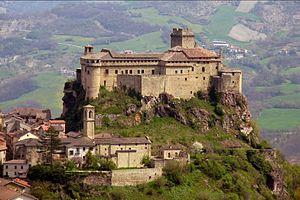
La famille des Landi est une famille patricienne originaire d'Émilie-Romagne au Moyen Âge. Les Landi eurent des pouvoirs à Plaisance et dans sa zone.
Bardi est une commune italienne d'environ 2 400 habitants située dans la province de Parme dans la région Émilie-Romagne dans le nord-est de l'Italie.